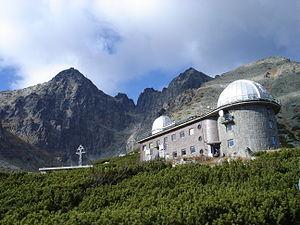
L'observatoire Skalnaté pleso est un observatoire solaire en Slovaquie basé au pied de la montagne Lomnický štít au bord du lac de Skalnaté pleso sur le territoire de la ville de Vysoké Tatry. Il porte le code IAU 056. La construction de l'observatoire a commencé en 1941 pour être inauguré en 1943.
Le Skalnaté pleso est un lac de moraine de Slovaquie. Il est situé dans le massif des Hautes Tatras. Sa surface est de 1,23 ha, sa profondeur de 2 m à une altitude de 1 754 m. Il a une longueur de 212 m et une largeur de 85 m.